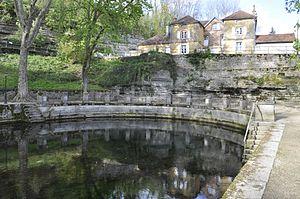
Source de la Bèze à Bèze, Bourgogne, (Côte d'Or), FRANCE
Cette liste de sources par débit a pour objectif de classer les sources dont le débit moyen est supérieur à 1 000 litres/seconde.
La Bèze est une rivière française située dans le département de la Côte-d'Or, en Bourgogne-Franche-Comté. C'est un affluent de la Saône en rive droite et donc un sous-affluent du Rhône.